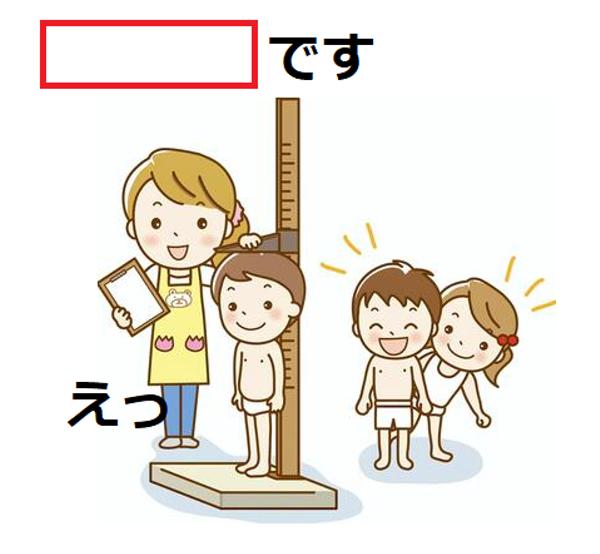
回答: 服を脱ぐ必要はない